Tin foil hat

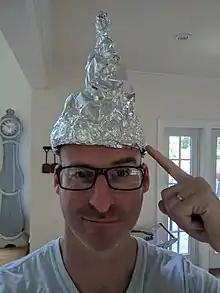
A man wearing a tin foil hat

A tin foil hat is a hat made from one or more sheets of tin foil or aluminium foil, or a piece of conventional headgear lined with foil, often worn in the belief or hope that it shields the brain from threats such as electromagnetic fields, mind control, and mind reading. The notion of wearing homemade headgear for such protection has become a popular stereotype and byword for paranoia, persecutory delusions, and belief in pseudoscience and conspiracy theories.